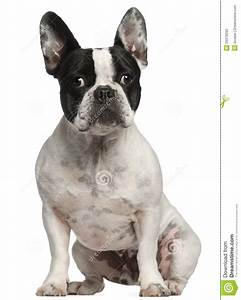
Label: cane